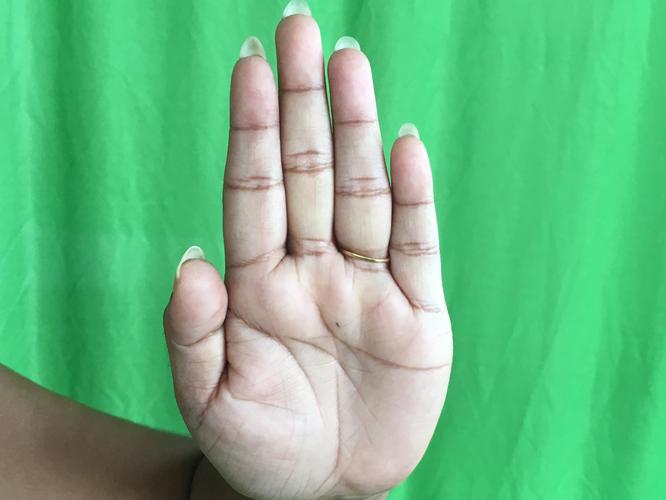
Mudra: Pathaka
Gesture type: single_hand